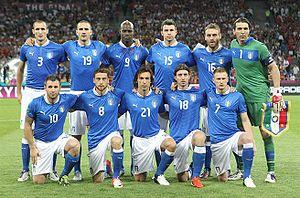
Cet article présente la finale du championnat d'Europe 2012 opposant l'Espagne, tenante du titre et championne du monde en titre, à l'Italie, vainqueur en 1968 de cette compétition et quadruple championne du monde.